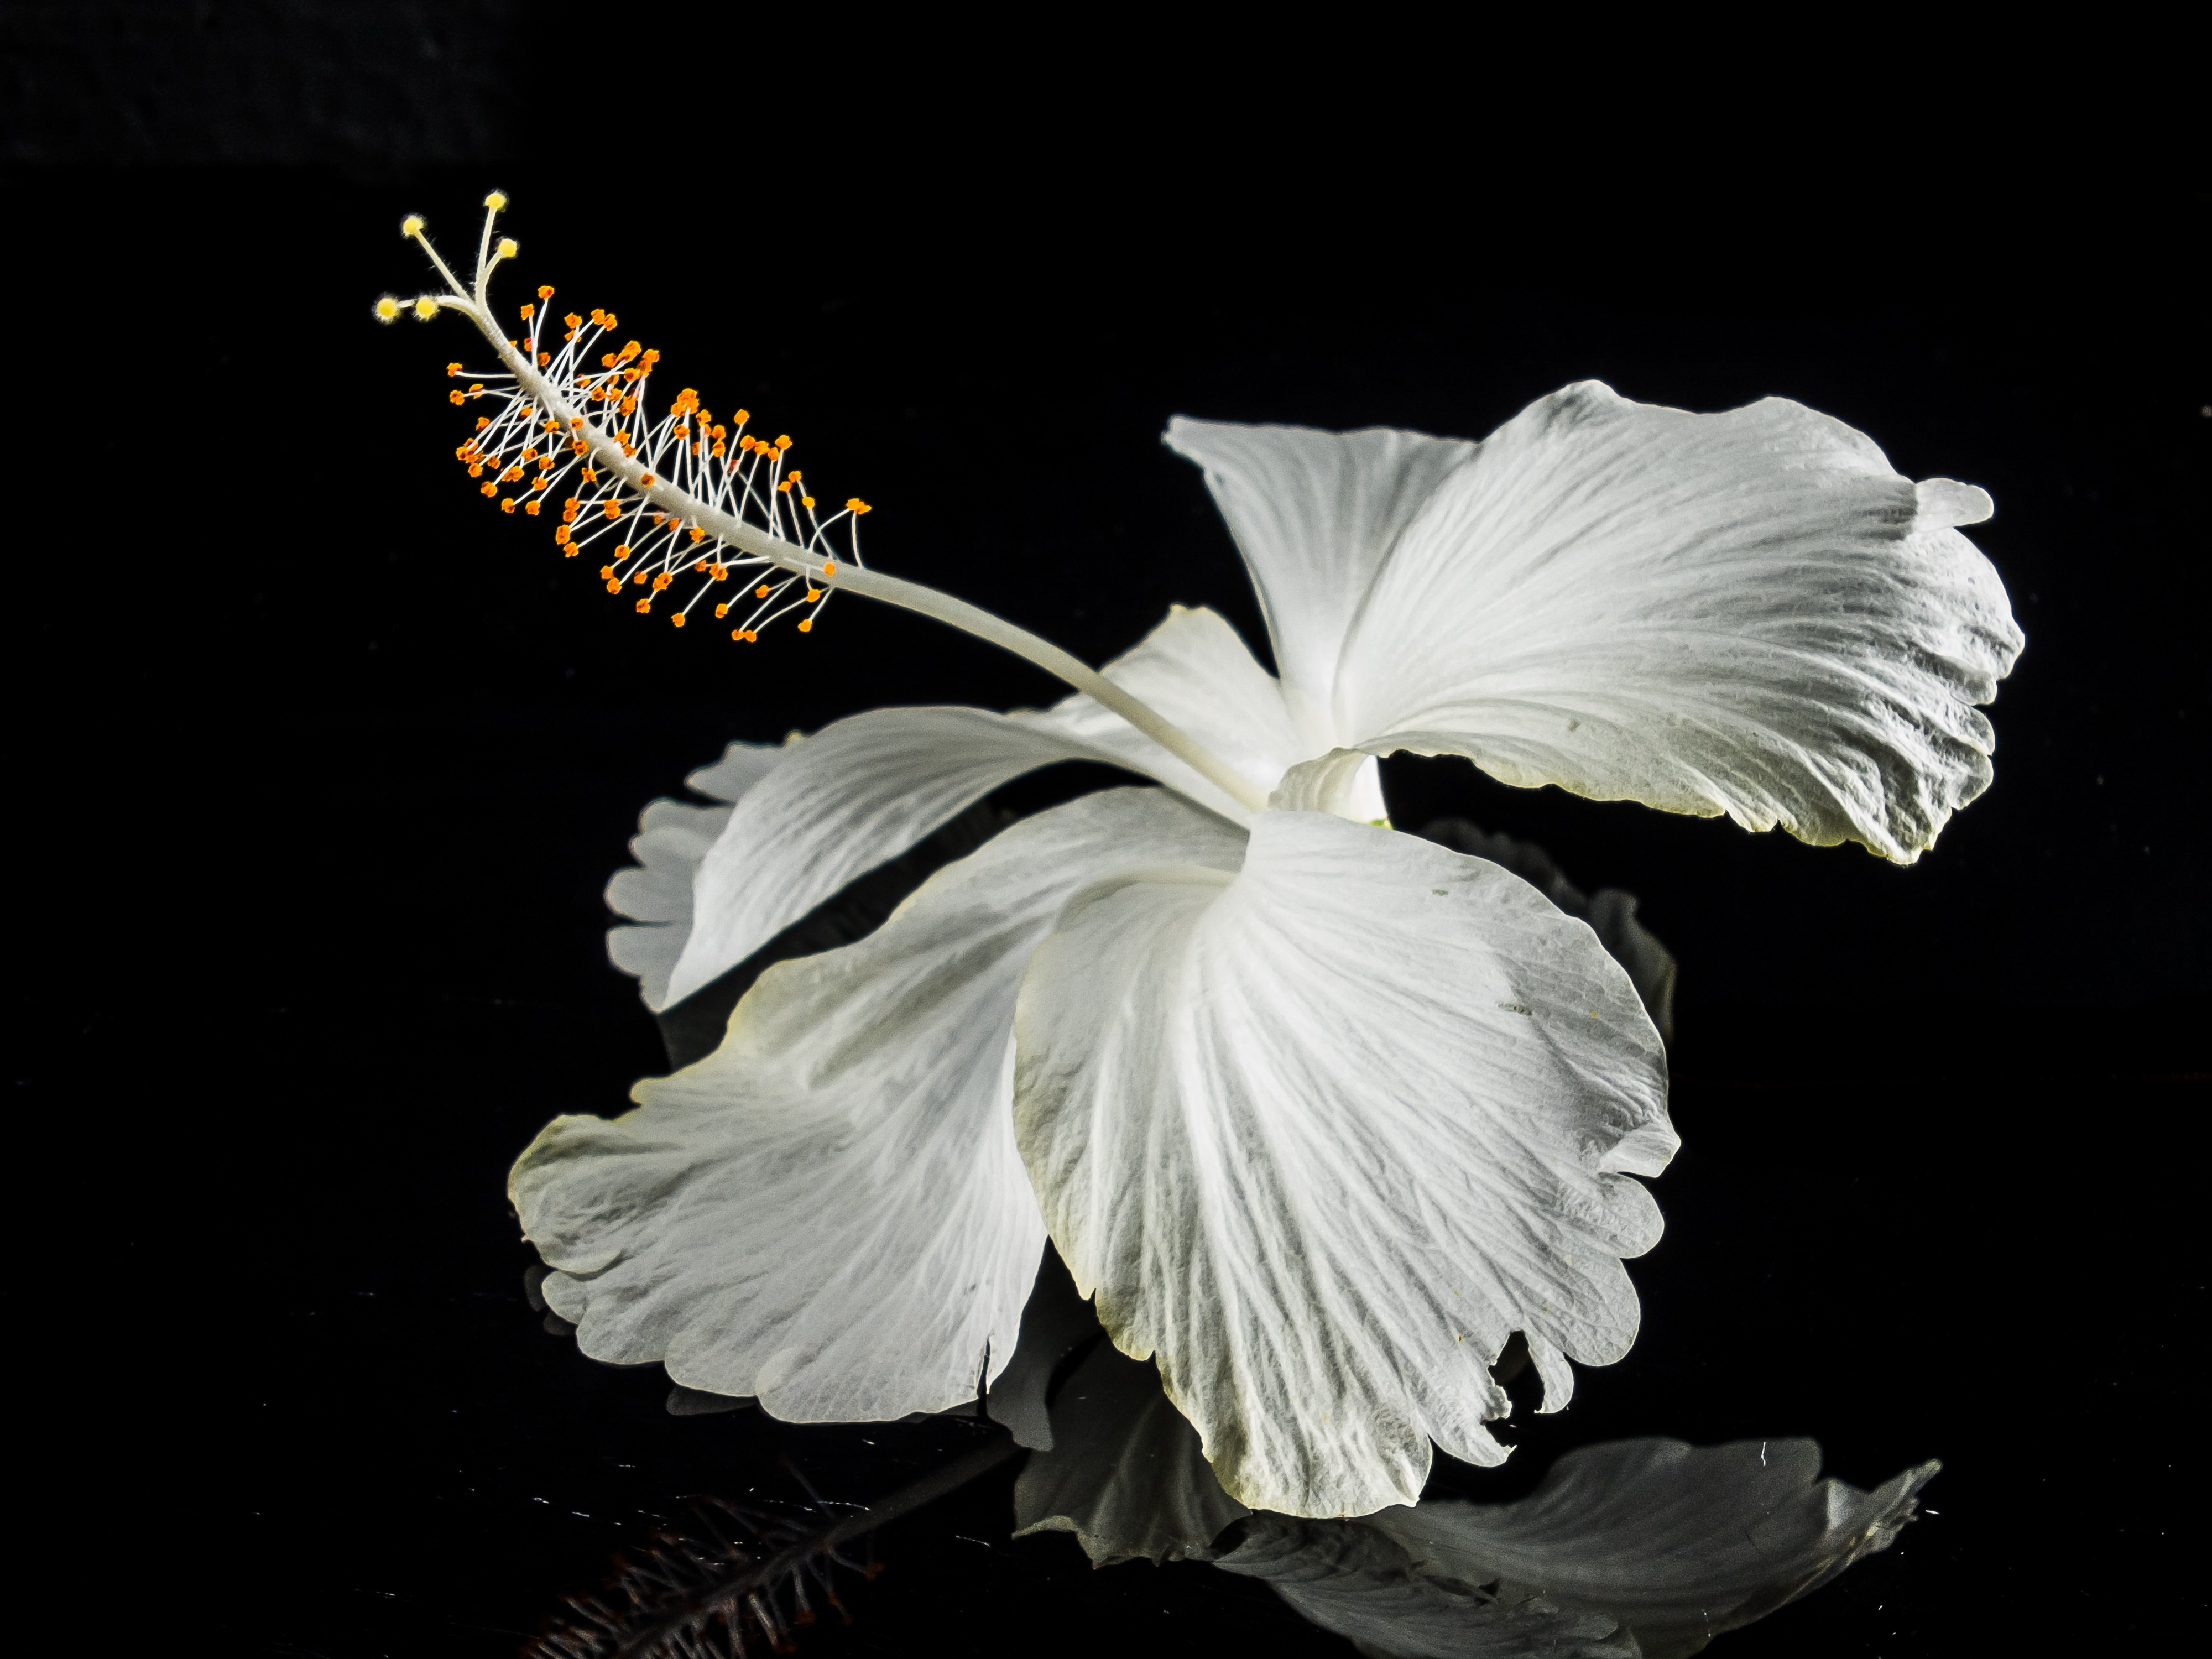
blossom, wing, black and white, plant, white, leaf, flower, petal, bloom, pollen, reflection, flora, close up, petals, eye, hibiscus, macro photography, flowering plant, monochrome photography, land plant